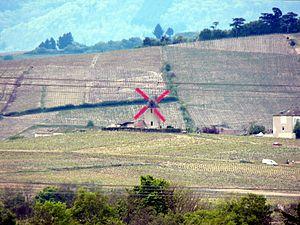
Le moulin à vent en fête a mis ses ailes rouges
Romanèche-Thorins est une commune française située dans le département de Saône-et-Loire en région Bourgogne-Franche-Comté.